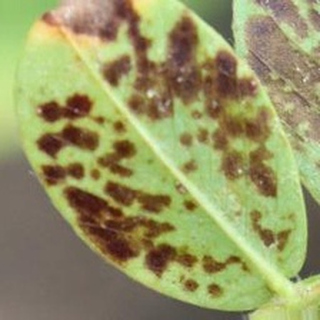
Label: groundnut_rust